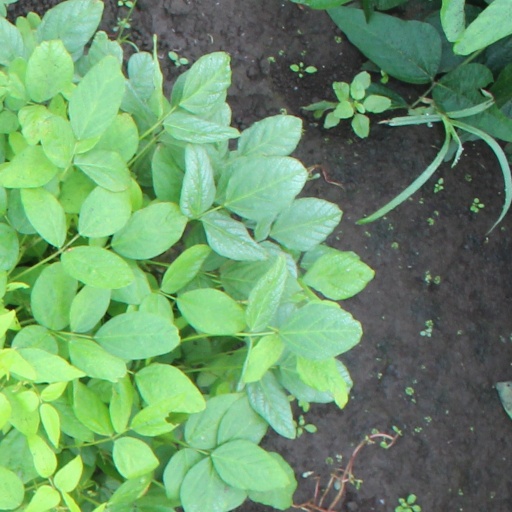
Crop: soybean